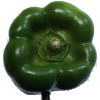
Label: Pepper Green 1